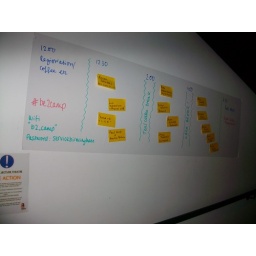
the running order on the wall in the Central Library Theatre at Be2camp Brum 2010